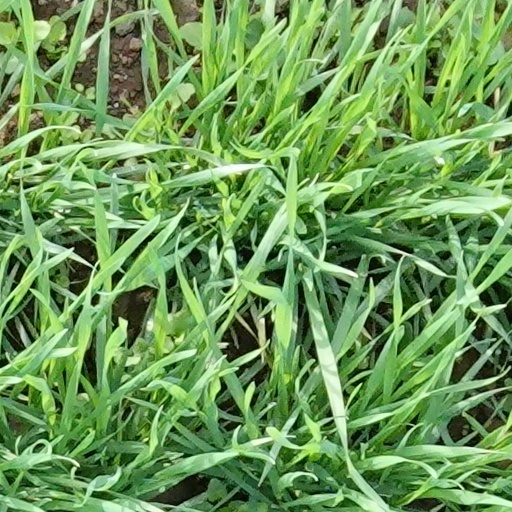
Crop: wheat